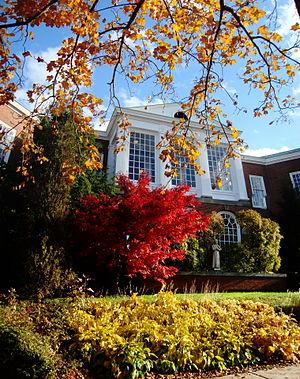
L'Université Saint-Francis-Xavier est une université canadienne, située à Antigonish, en Nouvelle-Écosse. Ouverte en 1853, elle compte 4 500 étudiants en 2012. Elle offre des programmes de premier cycle en lettres et sciences humaines, en sciences, en éducation, en commerce et en systèmes d'information, des programmes d'études avancées en sciences humaines, en éducation et en sciences ainsi que des programmes menant à des certificats et à des diplômes dans différentes disciplines.